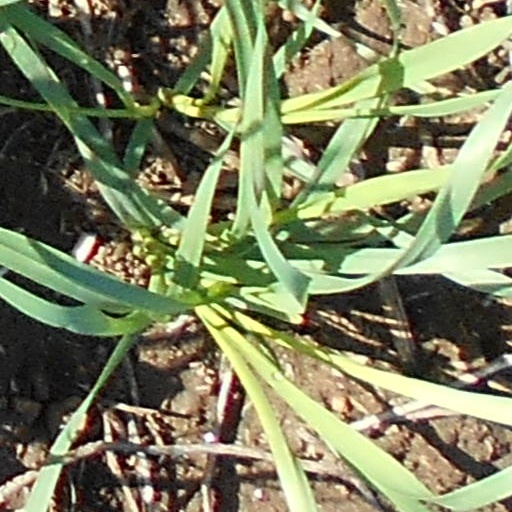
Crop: wheat